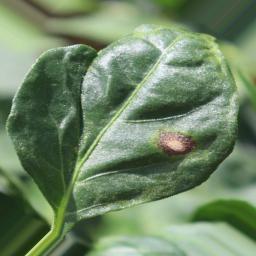
Label: cercospora